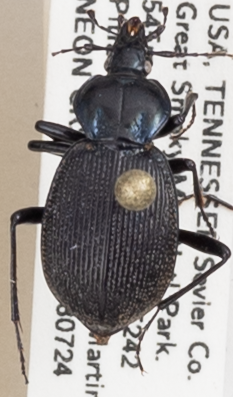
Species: Sphaeroderus stenostomus lecontei
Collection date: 2018-07-24
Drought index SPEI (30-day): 1.45
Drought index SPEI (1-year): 0.54
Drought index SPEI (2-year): -0.17